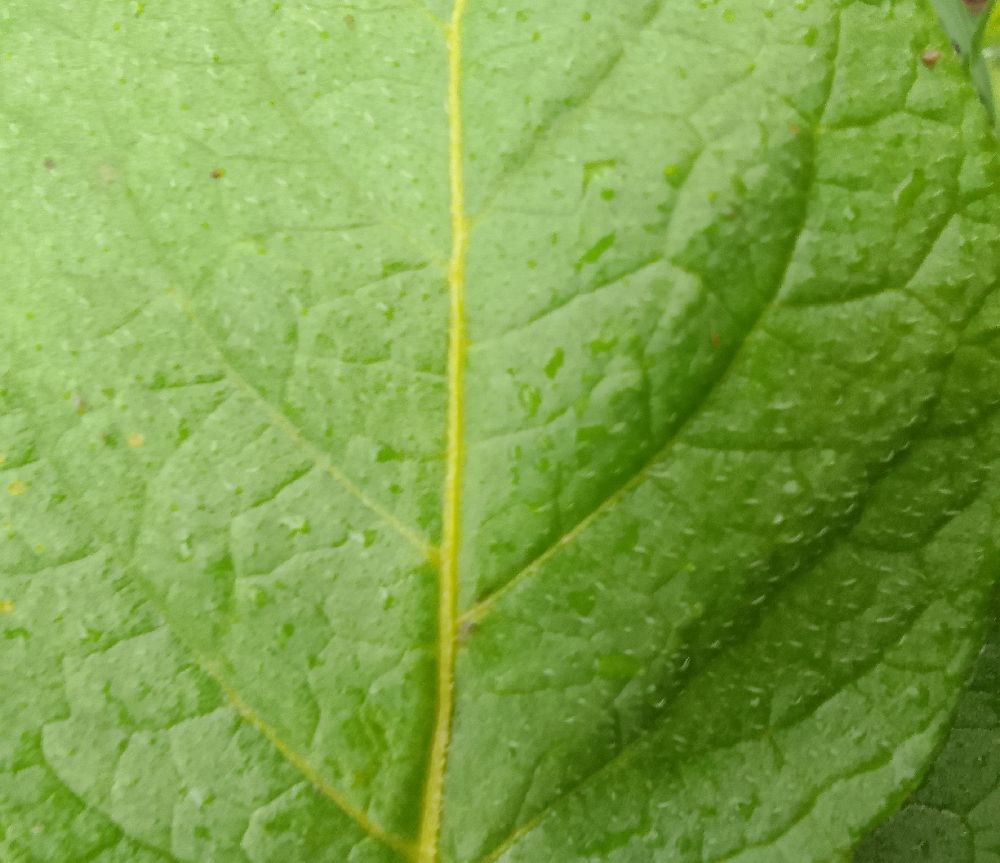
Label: Healthy